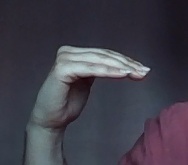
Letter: haa